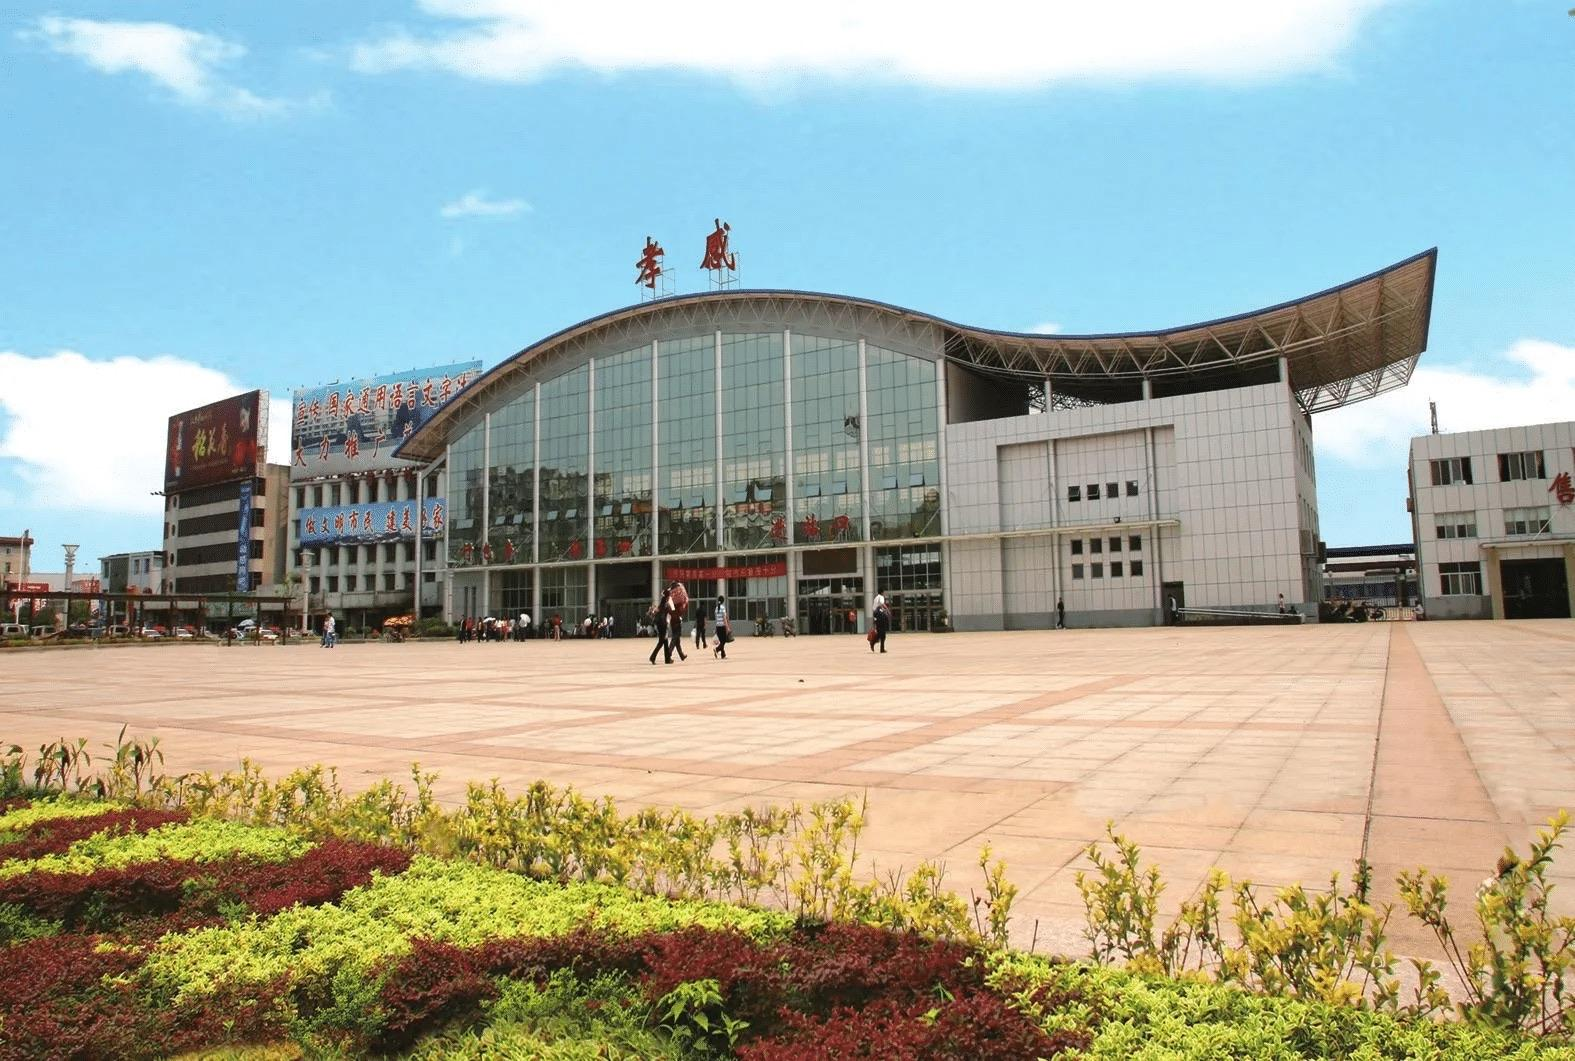
地标名称：孝感站
所在城市：孝感市·孝南区